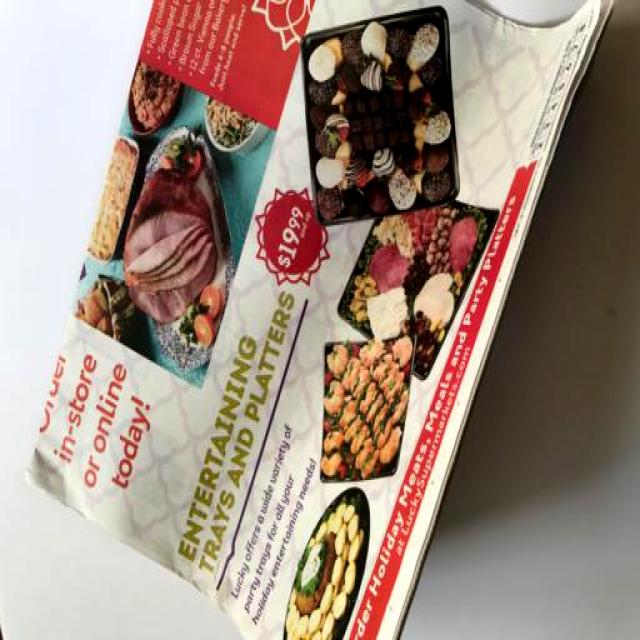
Label: Paper